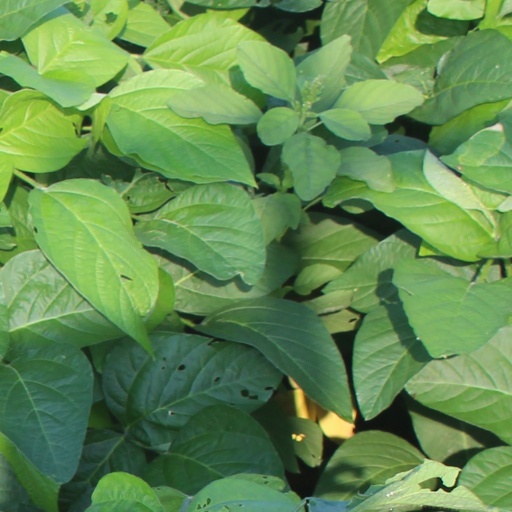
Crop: soybean